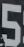
Number: 5